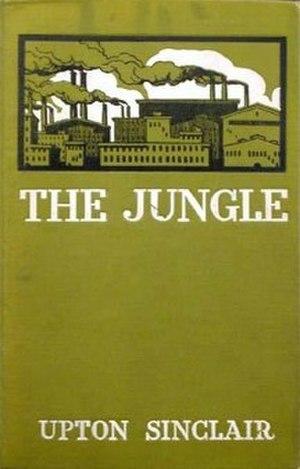
Swift & Company, ou simplement Swift, est une importante entreprise américaine, longtemps spécialisée dans la préparation et la commercialisation de viande de boucherie, célèbre par son immense abattoir de Chicago.